Gustav Adolph, Duke of Mecklenburg-Güstrow

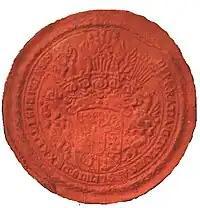
Gustav Adolph, Duke of Mecklenburg - Güstrow wafer y.1672

Gustav Adolph was born at the ducal residence in Güstrow, the son of Duke John Albert II and his third wife Eleonore Marie (1600–1657), daughter of Prince Christian I of Anhalt-Bernburg.